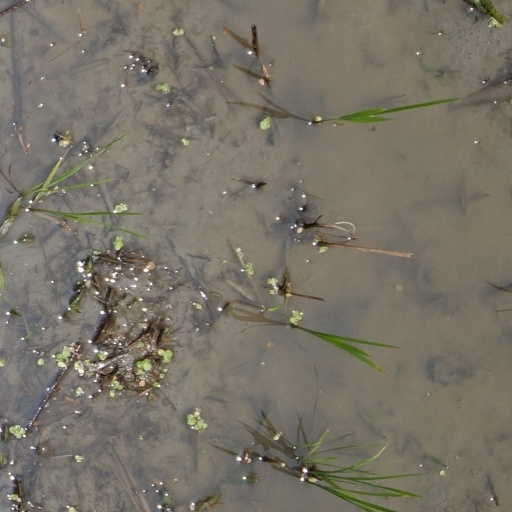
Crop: rice